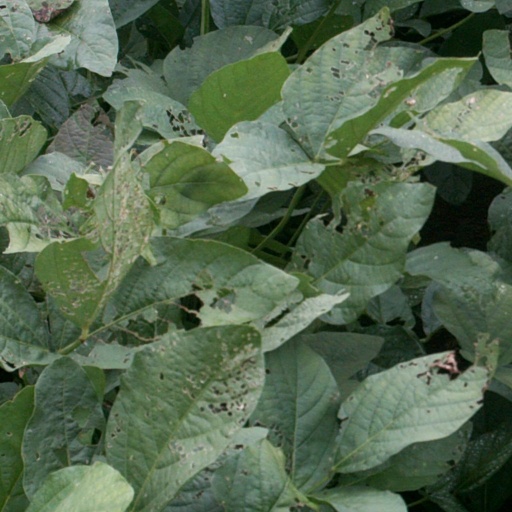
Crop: soybean